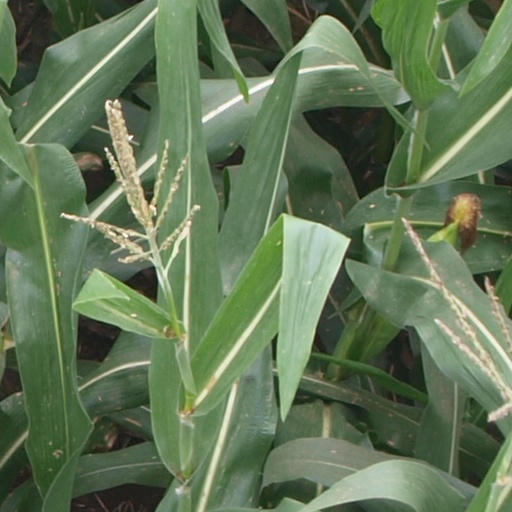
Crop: maize; corn